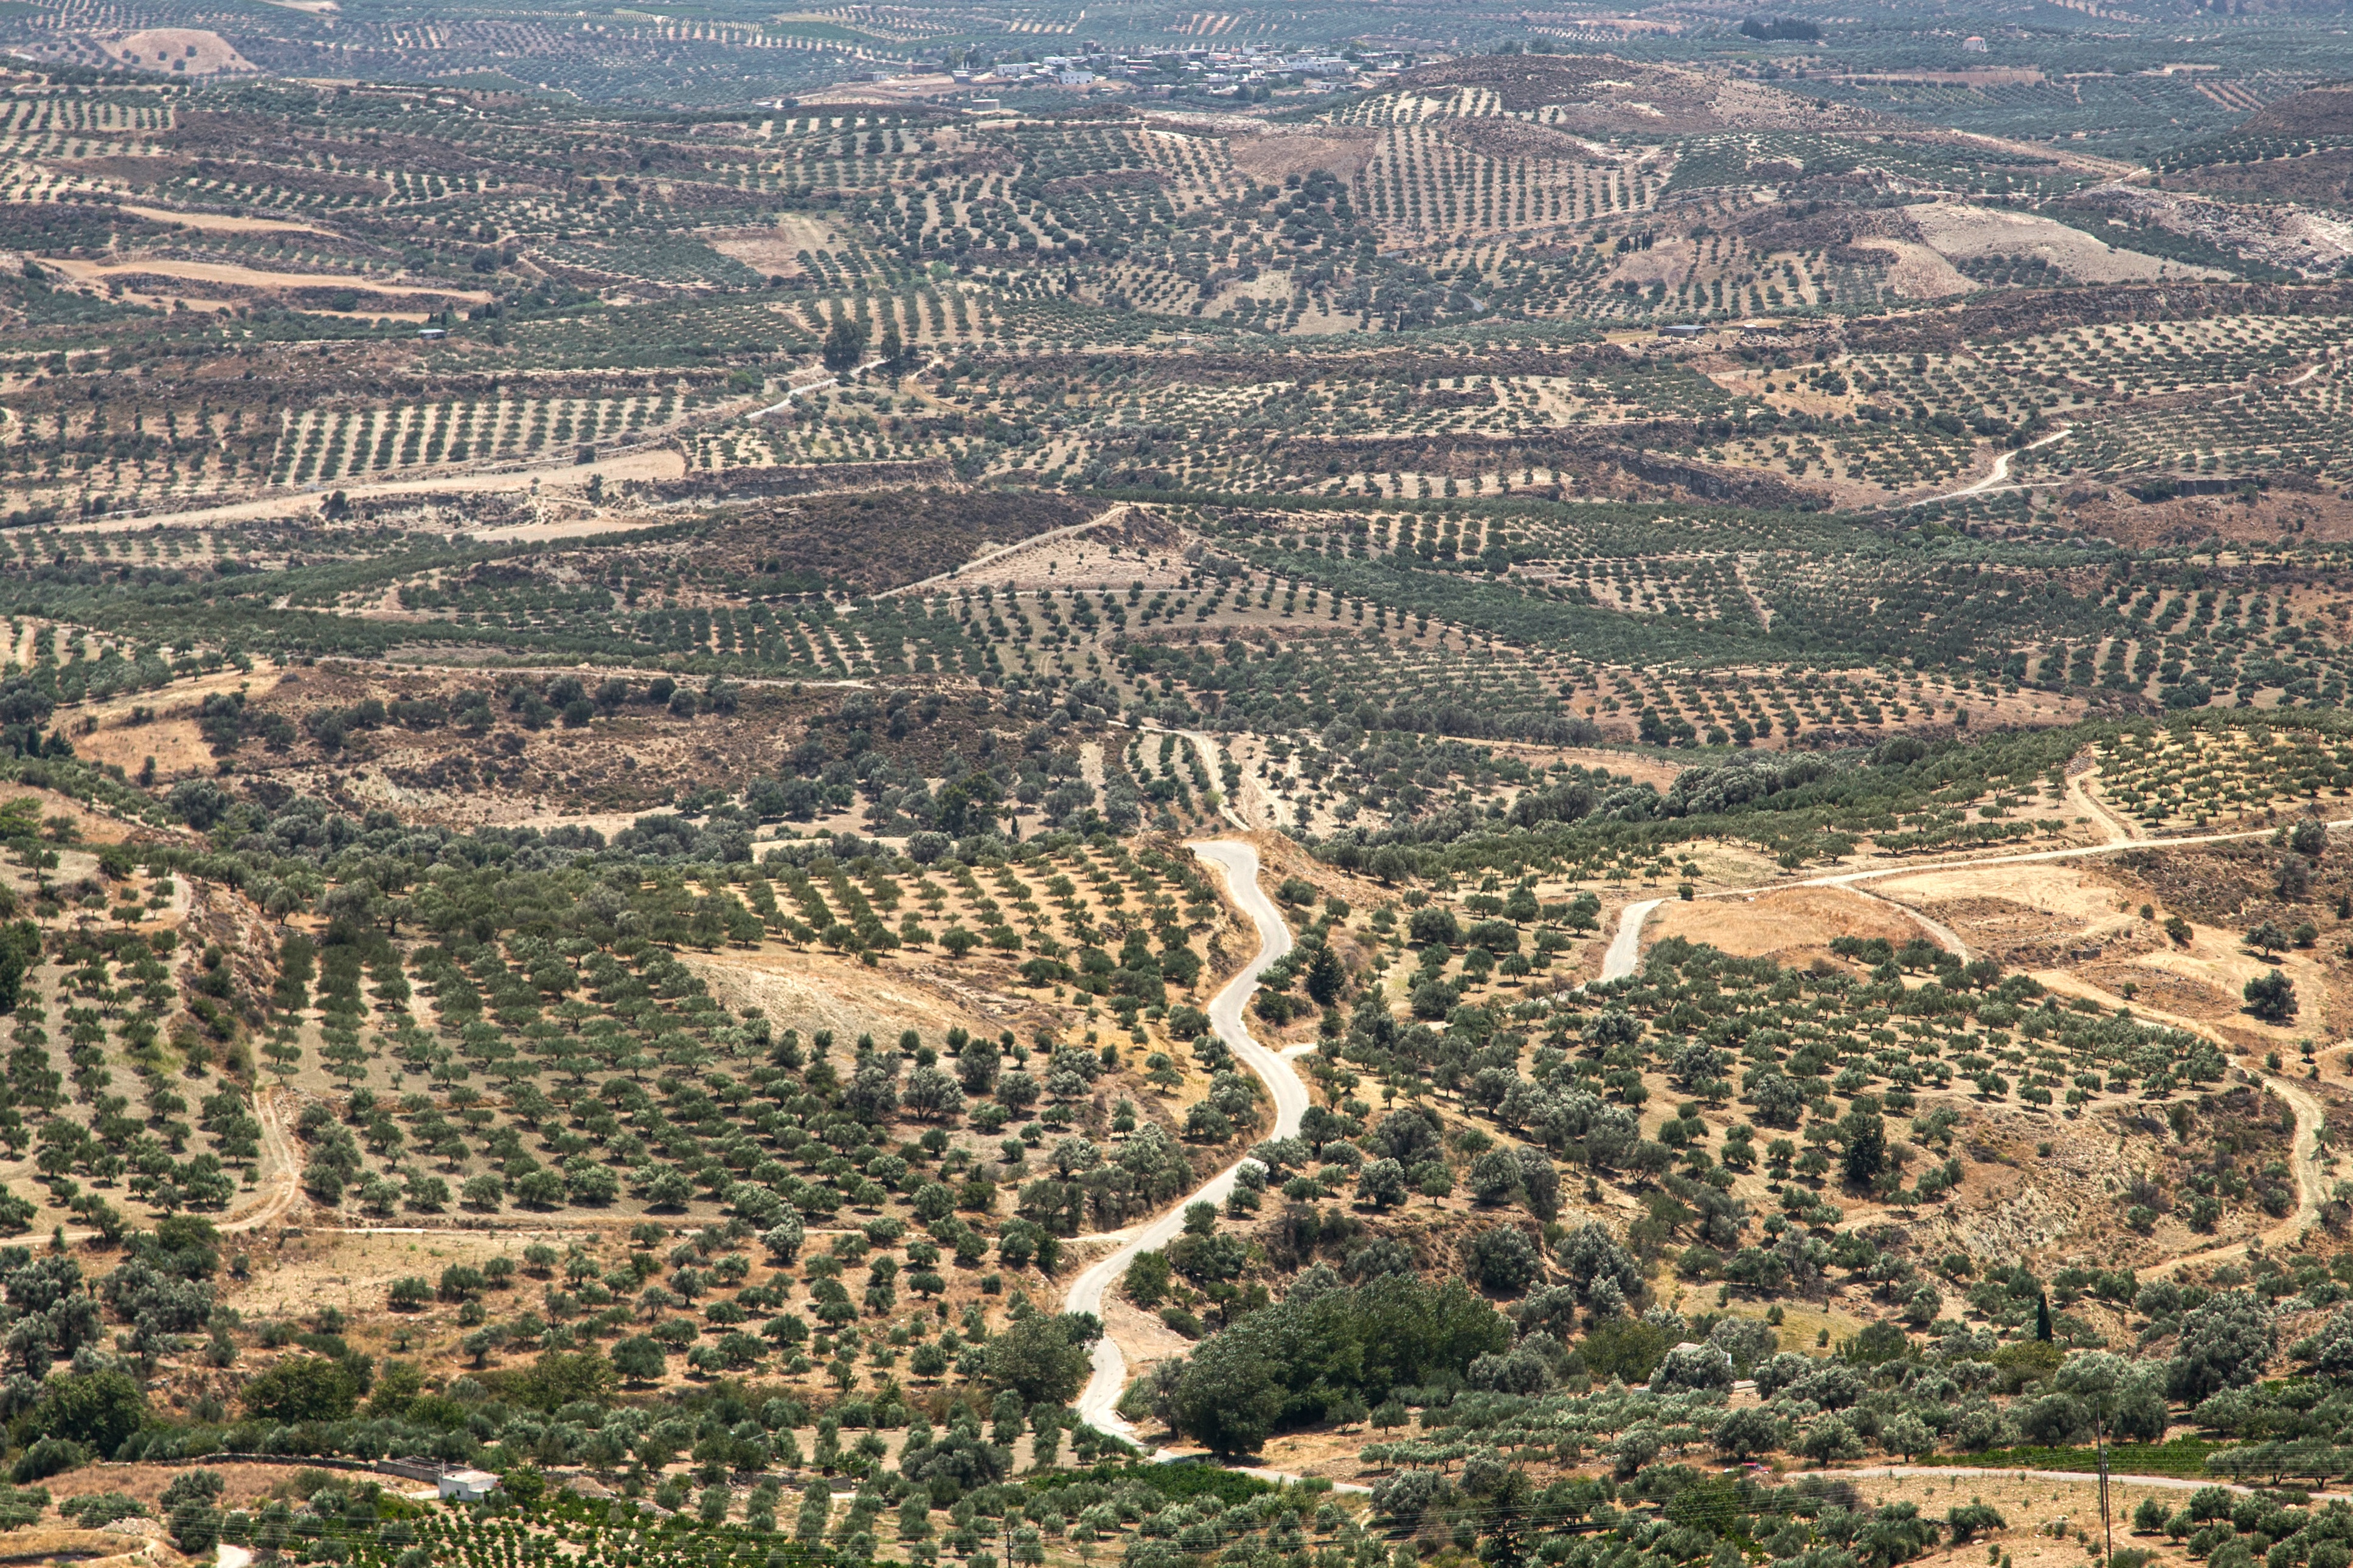
landscape, tree, nature, outdoor, horizon, mountain, light, cloud, growth, plant, sky, sun, field, farm, photography, countryside, sunlight, hill, valley, land, country, summer, travel, dry, environment, idyllic, europe, rural, green, mediterranean, farming, harvest, scenic, natural, scenery, agriculture, tourism, plain, agricultural, sunny, landscapes, plateau, greece, beautiful, scene, oil, ecosystem, olive, crete, inland, bird's eye view, nature landscape, beautiful landscape, aerial photography, grece, ancient history, residential area